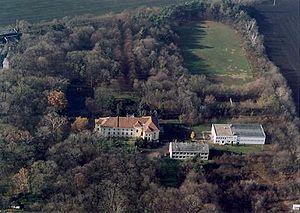
Lőrinci est une ville et une commune du comitat de Heves en Hongrie.